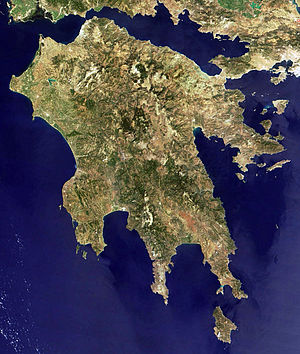
Korinthiske Bugt
Peloponnes set fra rummet. Den Korinthiske Bugt ses øverst.
Den Korinthiske Bugt er en bugt i det Ioniske Hav i Grækenland. Bugten adskiller Peloponnes fra det græske hovedland og afgrænses mod øst af Korinthtangen med Korinthkanalen skabt med henblik på skibstrafik og mod vest af Rionstrædet, som udvider sig via Patrasbugten til det Ioniske Hav. Mod vest blev der i 2004 åbnet Rio-Antirio-broen. Bugten ligger på et område med tektoniske pladeforskydninger i lighed med dem, der findes ved Island og i Tyrkiet.